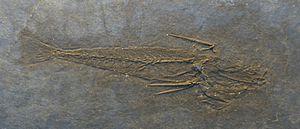
Acanthopleurus est un genre éteint de poissons à nageoires rayonnées de l’ordre des Elopiformes. Il a vécu lors de l’Oligocène. Son espèce type et unique représentant est Acanthopleurus serratus.